Teklanika Archeological District

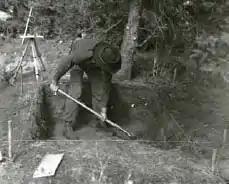
Archaeologist Frederick West excavating at Teklanika, undated NPS photo

The Teklanika Archeological District is a collection of archeological sites located on a knoll overlooking the Teklanika River, that was listed on the U.S. National Register of Historic Places in 1976. It includes two contributing sites designated HEA-1 and HEA-2. It includes sites interpreted by archaeologists as a camp and an animal facility. The district was listed on the National Register for its potential to yield information in the future.